Nevena Božović

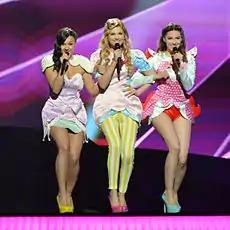
Božović (middle) with Moje 3 in the Eurovision Song Contest 2013 in Malmö, Sweden.

In 2013, together with former participants of "Prvi Glas" - Mirna Radulović and Sara Jovanović, Nevena took part in Beosong 2013 with "Ljubav je Svuda" (Love Is All Around). The trio won the contest with over 25,000 votes and went on to represent Serbia in the Eurovision Song Contest 2013 in Malmö, where they, under a new name Moje 3, performed in the first semi-final and finished eleventh, missing out on the final by six points. The group won the Barbara Dex Award for that year.